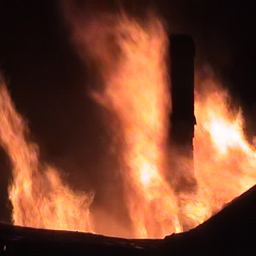
flames coming from the roof of a structure and surrounding the chimney